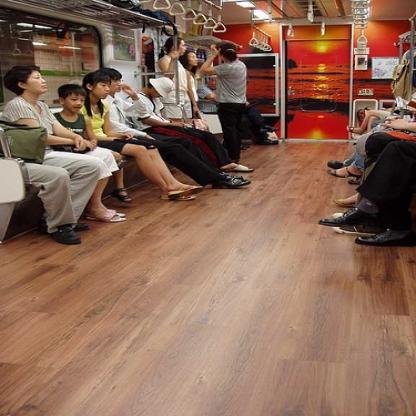
Scene: Indoor